St Giles' Cathedral

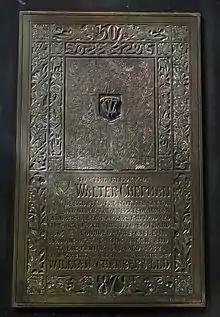
1879 memorial to Walter Chepman by Francis Skidmore

By the 1860s, attitudes to stained glass had liberalised within Scottish Presbyterianism and the insertion of new windows was a key component of William Chambers' plan to restore St Giles'. The firm of James Ballantine was commissioned to produce a sequence depicting the life of Christ, as suggested by the artists Robert Herdman and Joseph Noel Paton. This sequence commences with a window of 1874 in the north choir aisle and climaxes in the great east window of 1877, depicting the Crucifixion and Ascension.